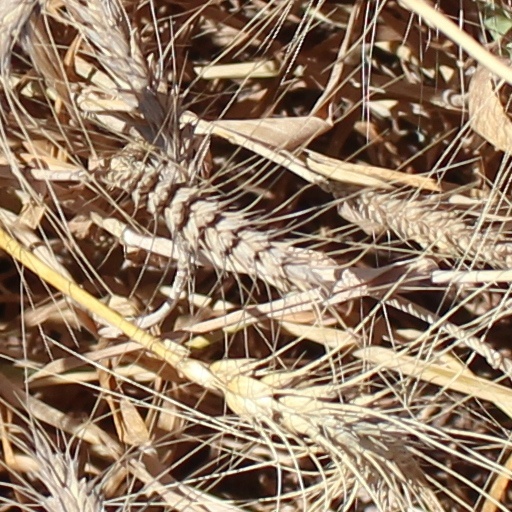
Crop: wheat